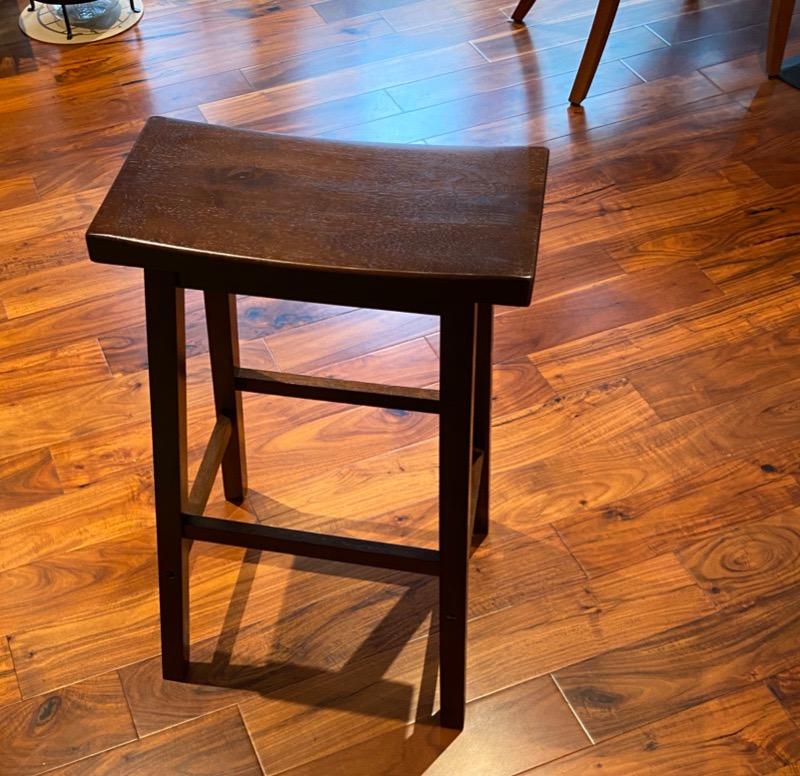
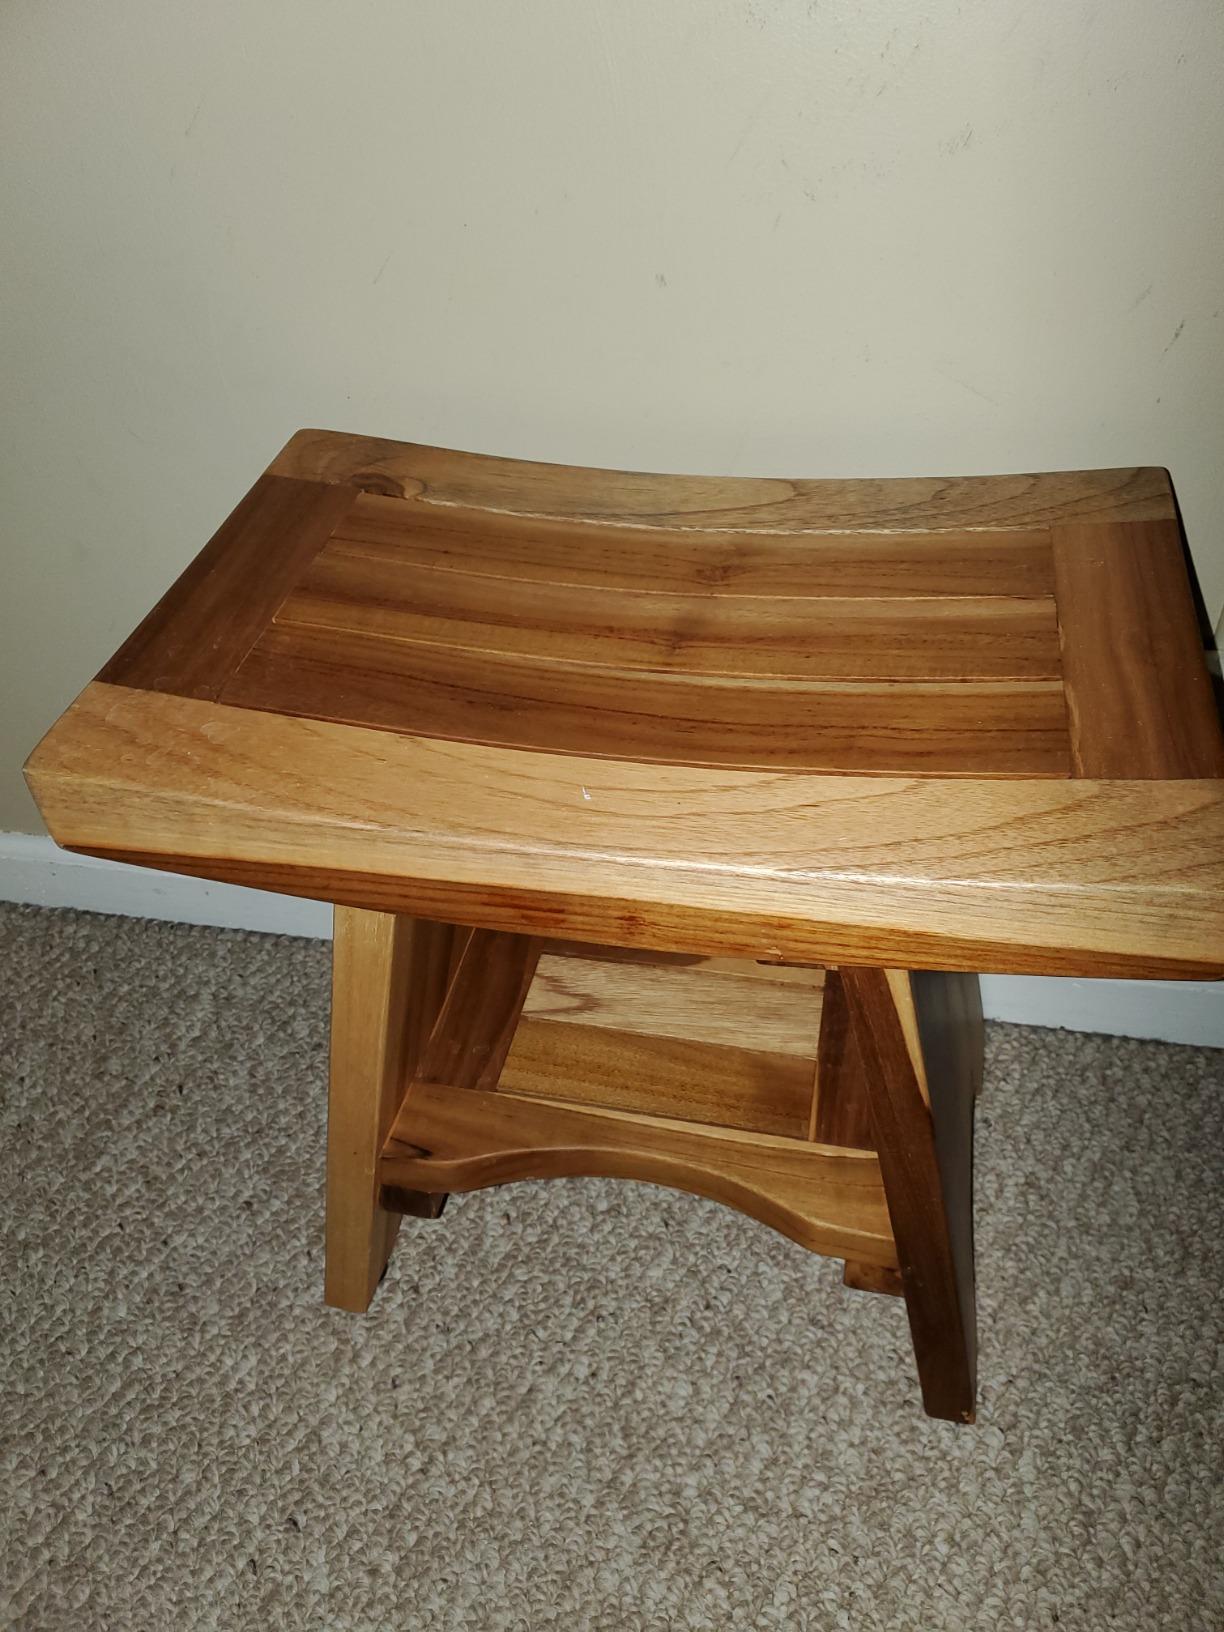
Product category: stool
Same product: no